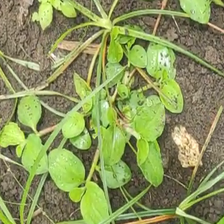
Weed species: Kena_(Commplina_benghalensio)